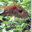
Label: mouse